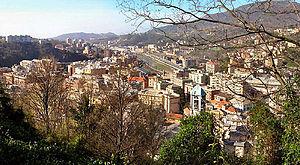
Le val Polcevera est l'une des principales vallées de la ville métropolitaine de Gênes en Ligurie. Elle tient son nom du torrent du même nom, un des deux fleuves qui, avec le Bisagno qui traverse la vallée homonyme, délimitent, à l'ouest et à l'est, le centre historique de Gênes et se jettent dans la mer de Ligurie.
Bolzaneto est un quartier génois du Val Polcevera, compris entre les quartiers de Rivarolo au sud et Pontedecimo au nord et limitrophe avec les communes de Ceranesi au nord-ouest et Serra Riccò et Sant'Olcese au nord-est. Le territoire de l'ancienne circonscription est également limitrophe, à l'ouest, le long des crêtes, avec Sestri Ponente mais il n'existe pas de voie de communication directe avec ce quartier. Il fait partie avec les quartiers de Rivarolo et Pontedecimo du Municipe V Valpolcevera (it) et comprend les unités urbaines Bolzaneto et Morego, qui ensemble ont une population de 15 334 habitants au 31 décembre 2010.
Le Polcévera est un torrent dont le cours s'écoule entièrement le long de la vallée du même nom dans la ville métropolitaine de Gênes ; il est, par sa longueur, le second cours d'eau de la ville de Gênes, après le Bisagno, et le premier pour la superficie de son bassin hydrographique.